European Pharmaceutical Market Research Association

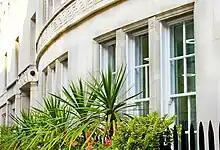
The annual conference 2023 is going to be located at Hallam Conference Center, 44 Hallam Street, London, W1W 6JJ.

The European Pharmaceutical Market Research Association (EPHMRA) organises conferences every year, which allow participants to share about the latest information in the pharmaceutical market research. For examples, the 2023 annual conference would be held during the 27–29 June in the Hallam Conference Centre, where both a main session and a breakout room session would be held to enhance participants engagement.